U.S. Route 322 in Pennsylvania

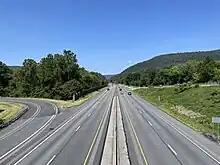
US 22/US 322 westbound at the PA 443 interchange in Middle Paxton Township

US 22/US 322 enters Juniata County and continues through the water gap, coming to an eastbound access point to a fishing and boating area along the Juniata River. Farther east, the freeway curves to the southeast and exits the Lewistown Narrows, heading further from the river and coming to a diamond interchange with Arch Rock Road. The two routes head northeast and then southeast, crossing Lost Creek before turning south and reaching a diamond interchange with PA 35 east of the borough of Mifflintown. US 22/US 322 comes to a partial cloverleaf interchange with the northern terminus of PA 75 northeast of the borough of Port Royal. The freeway continues southeast, turning to the east-northeast. Farther east, the two routes come to a partial cloverleaf interchange with PA 333 on the northern border of the borough of Thompsontown. Past Thompsontown, US 22/US 322 has a westbound exit and eastbound entrance with Pfoutz Valley Road. After this interchange, the freeway runs closely parallel to the north bank of the Juniata River as it passes through a water gap in Tuscarora Mountain.